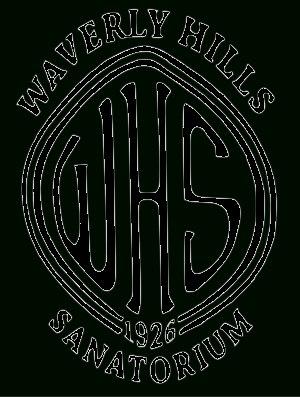
Le sanatorium de Waverly Hills est un ancien sanatorium construit en 1910 et situé au 4400 Paralee Dr à Louisville, Kentucky, États-Unis. Ce lieu est réputé pour être hanté.